White Snow

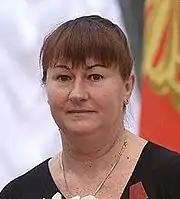
Yelena Välbe was awarded the medal of the Order "For Merit to the Fatherland", I class.

The concept of the film is a biopic set in the winter ski mountains of Russia and Estonia. The filmmakers presented a film about records in cross-country skiing by the Russian athlete Yelena Välbe. Since February 1997, at Granåsen Ski Centre in Trondheim, Norway, at the FIS Nordic World Ski Championships 1997, a woman won gold in all five cross-country skiing competitions.